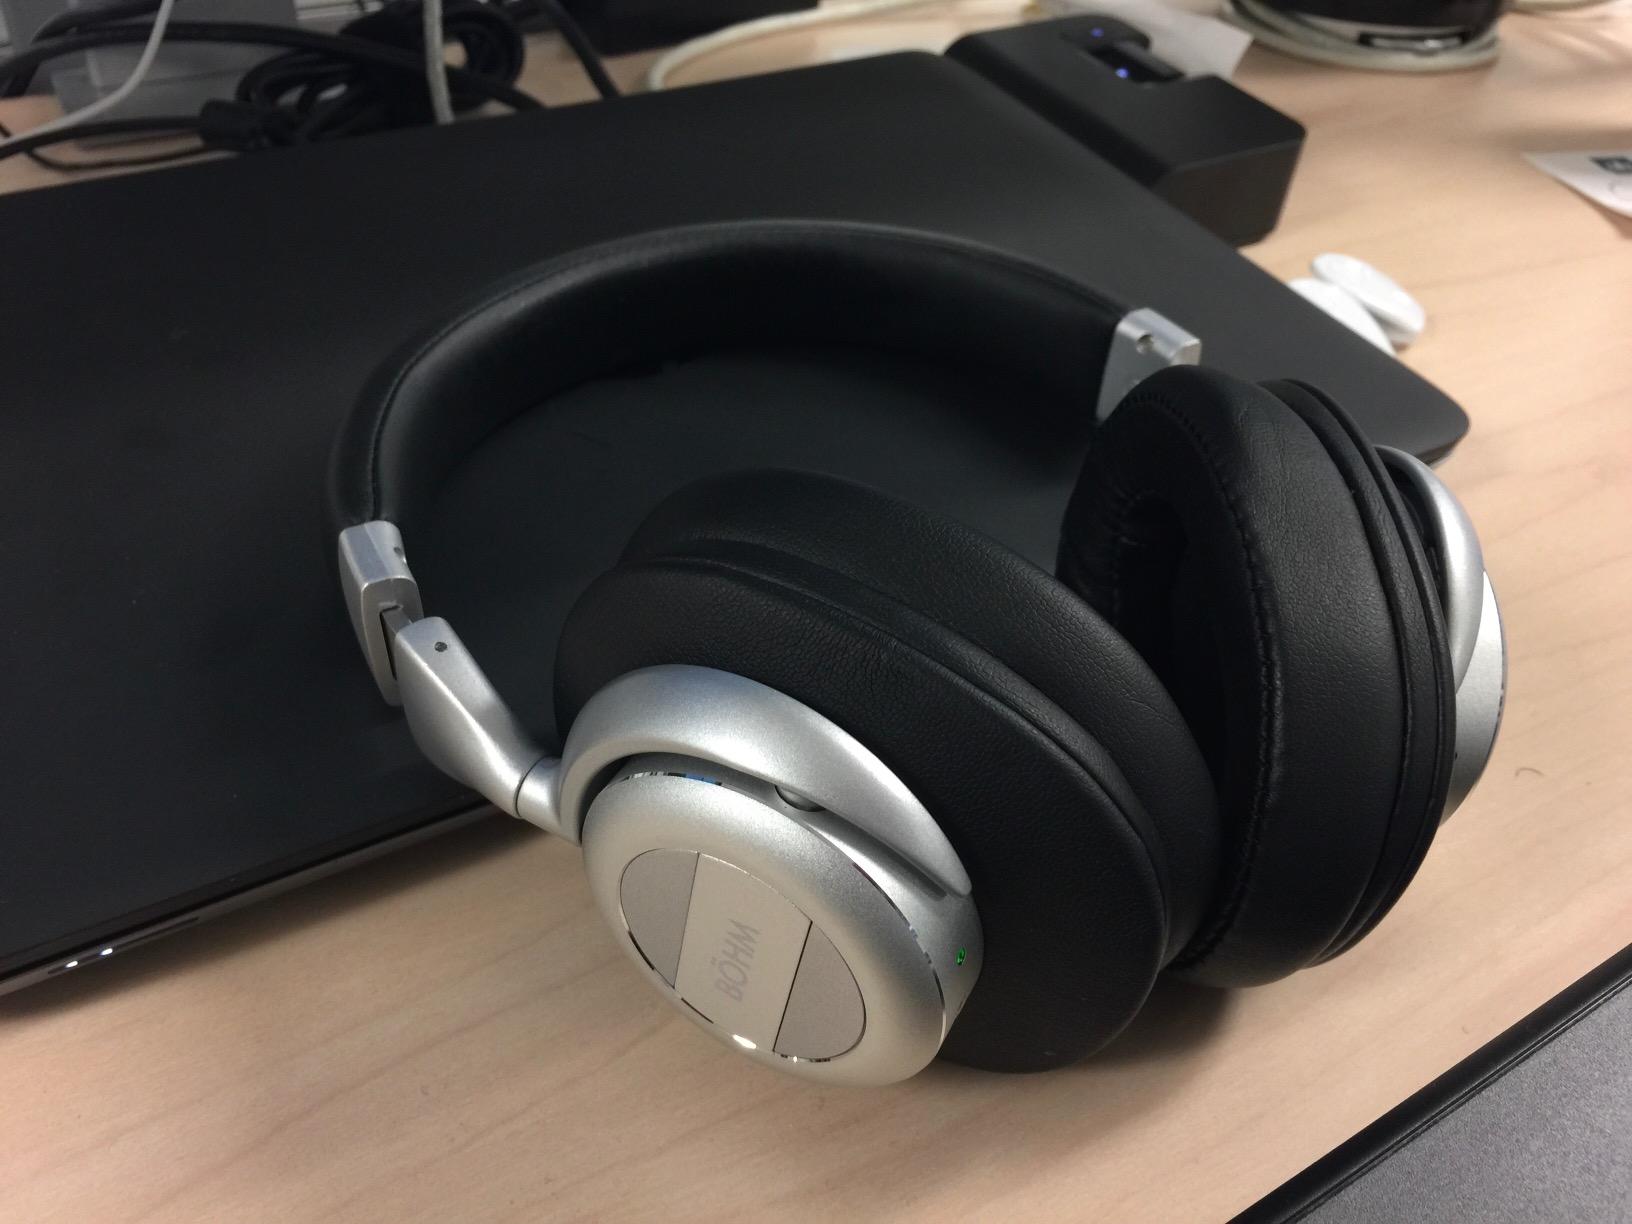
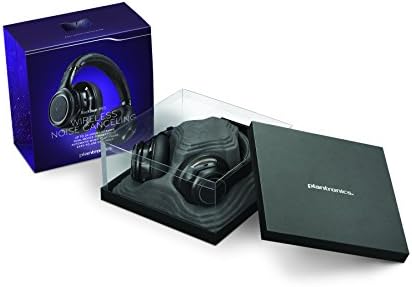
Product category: headphones
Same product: no